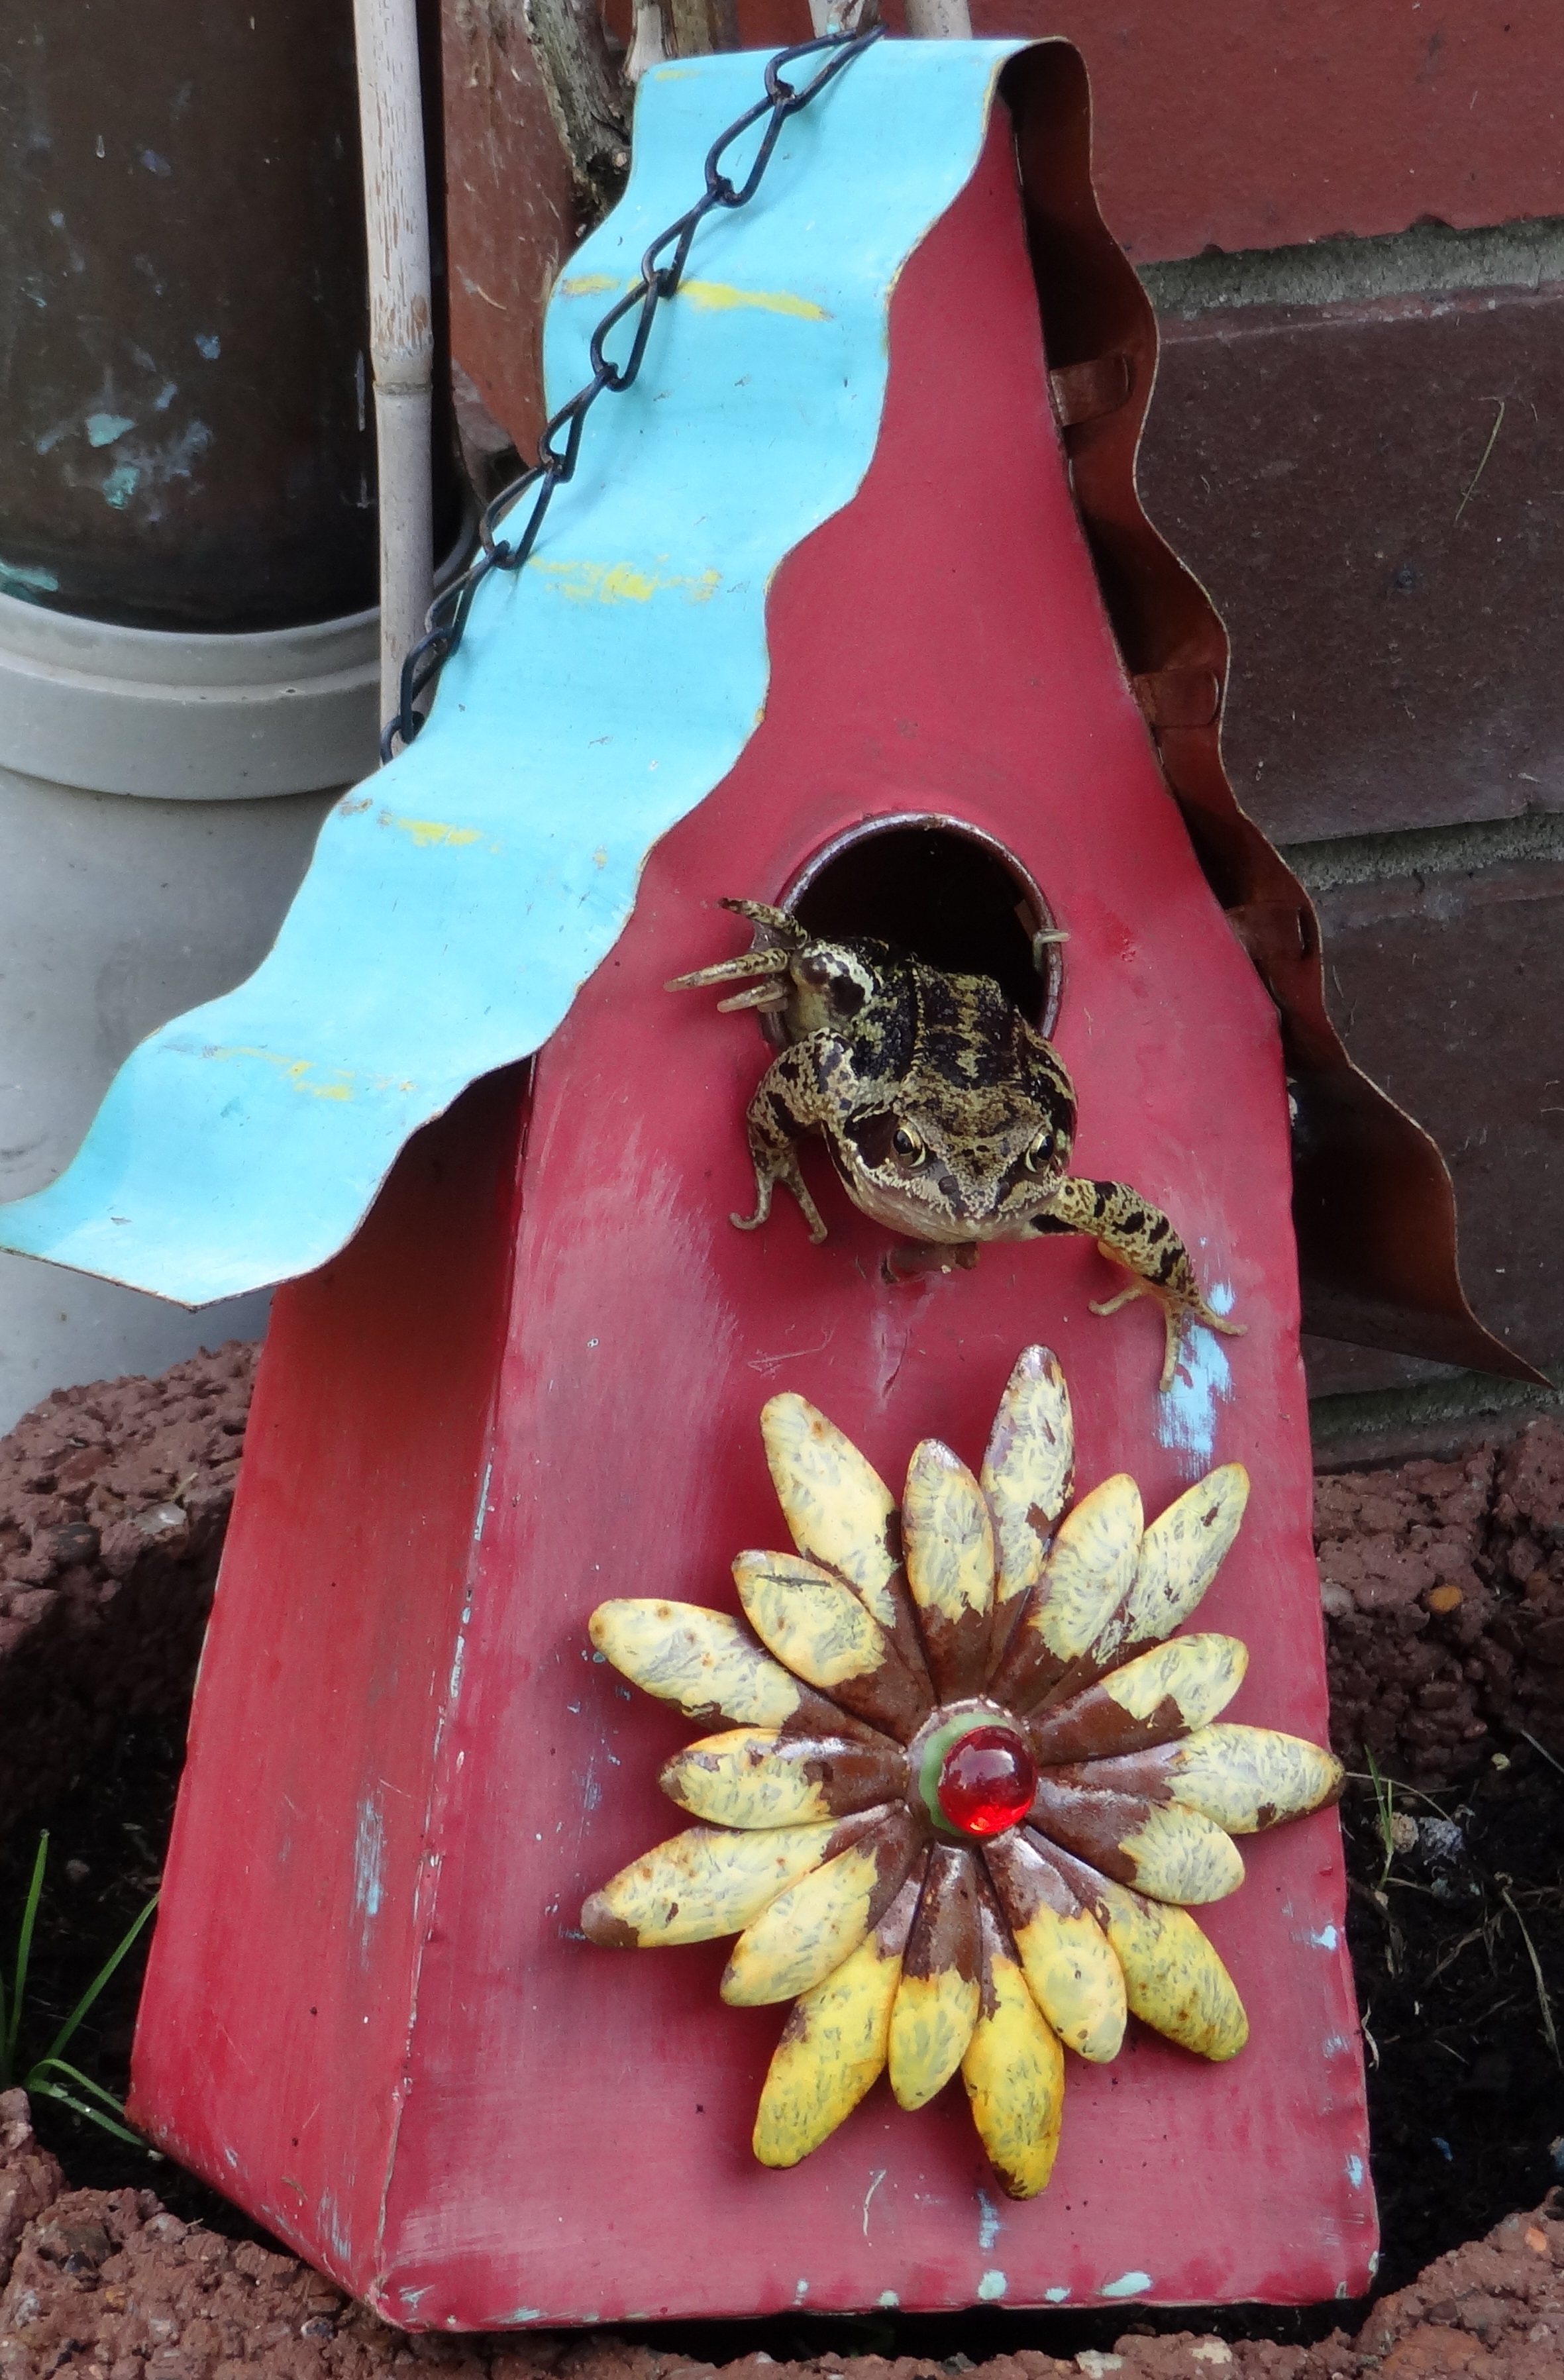
leaf, flower, run, spring, red, color, frog, toad, amphibian, pink, art, carving, squatters, curious, aviary